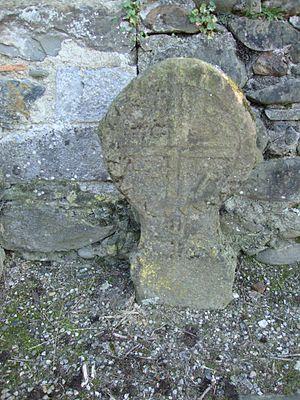
Alos-Sibas-Abense est une commune française, située dans le département des Pyrénées-Atlantiques en région Nouvelle-Aquitaine.
Ancienne commune des Pyrénées-Atlantiques, la commune d'Alos-Sibas a existé de 1843 à 1859.